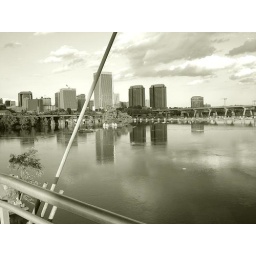
Suspension bridge overlooking the James river in Richmond, VA.